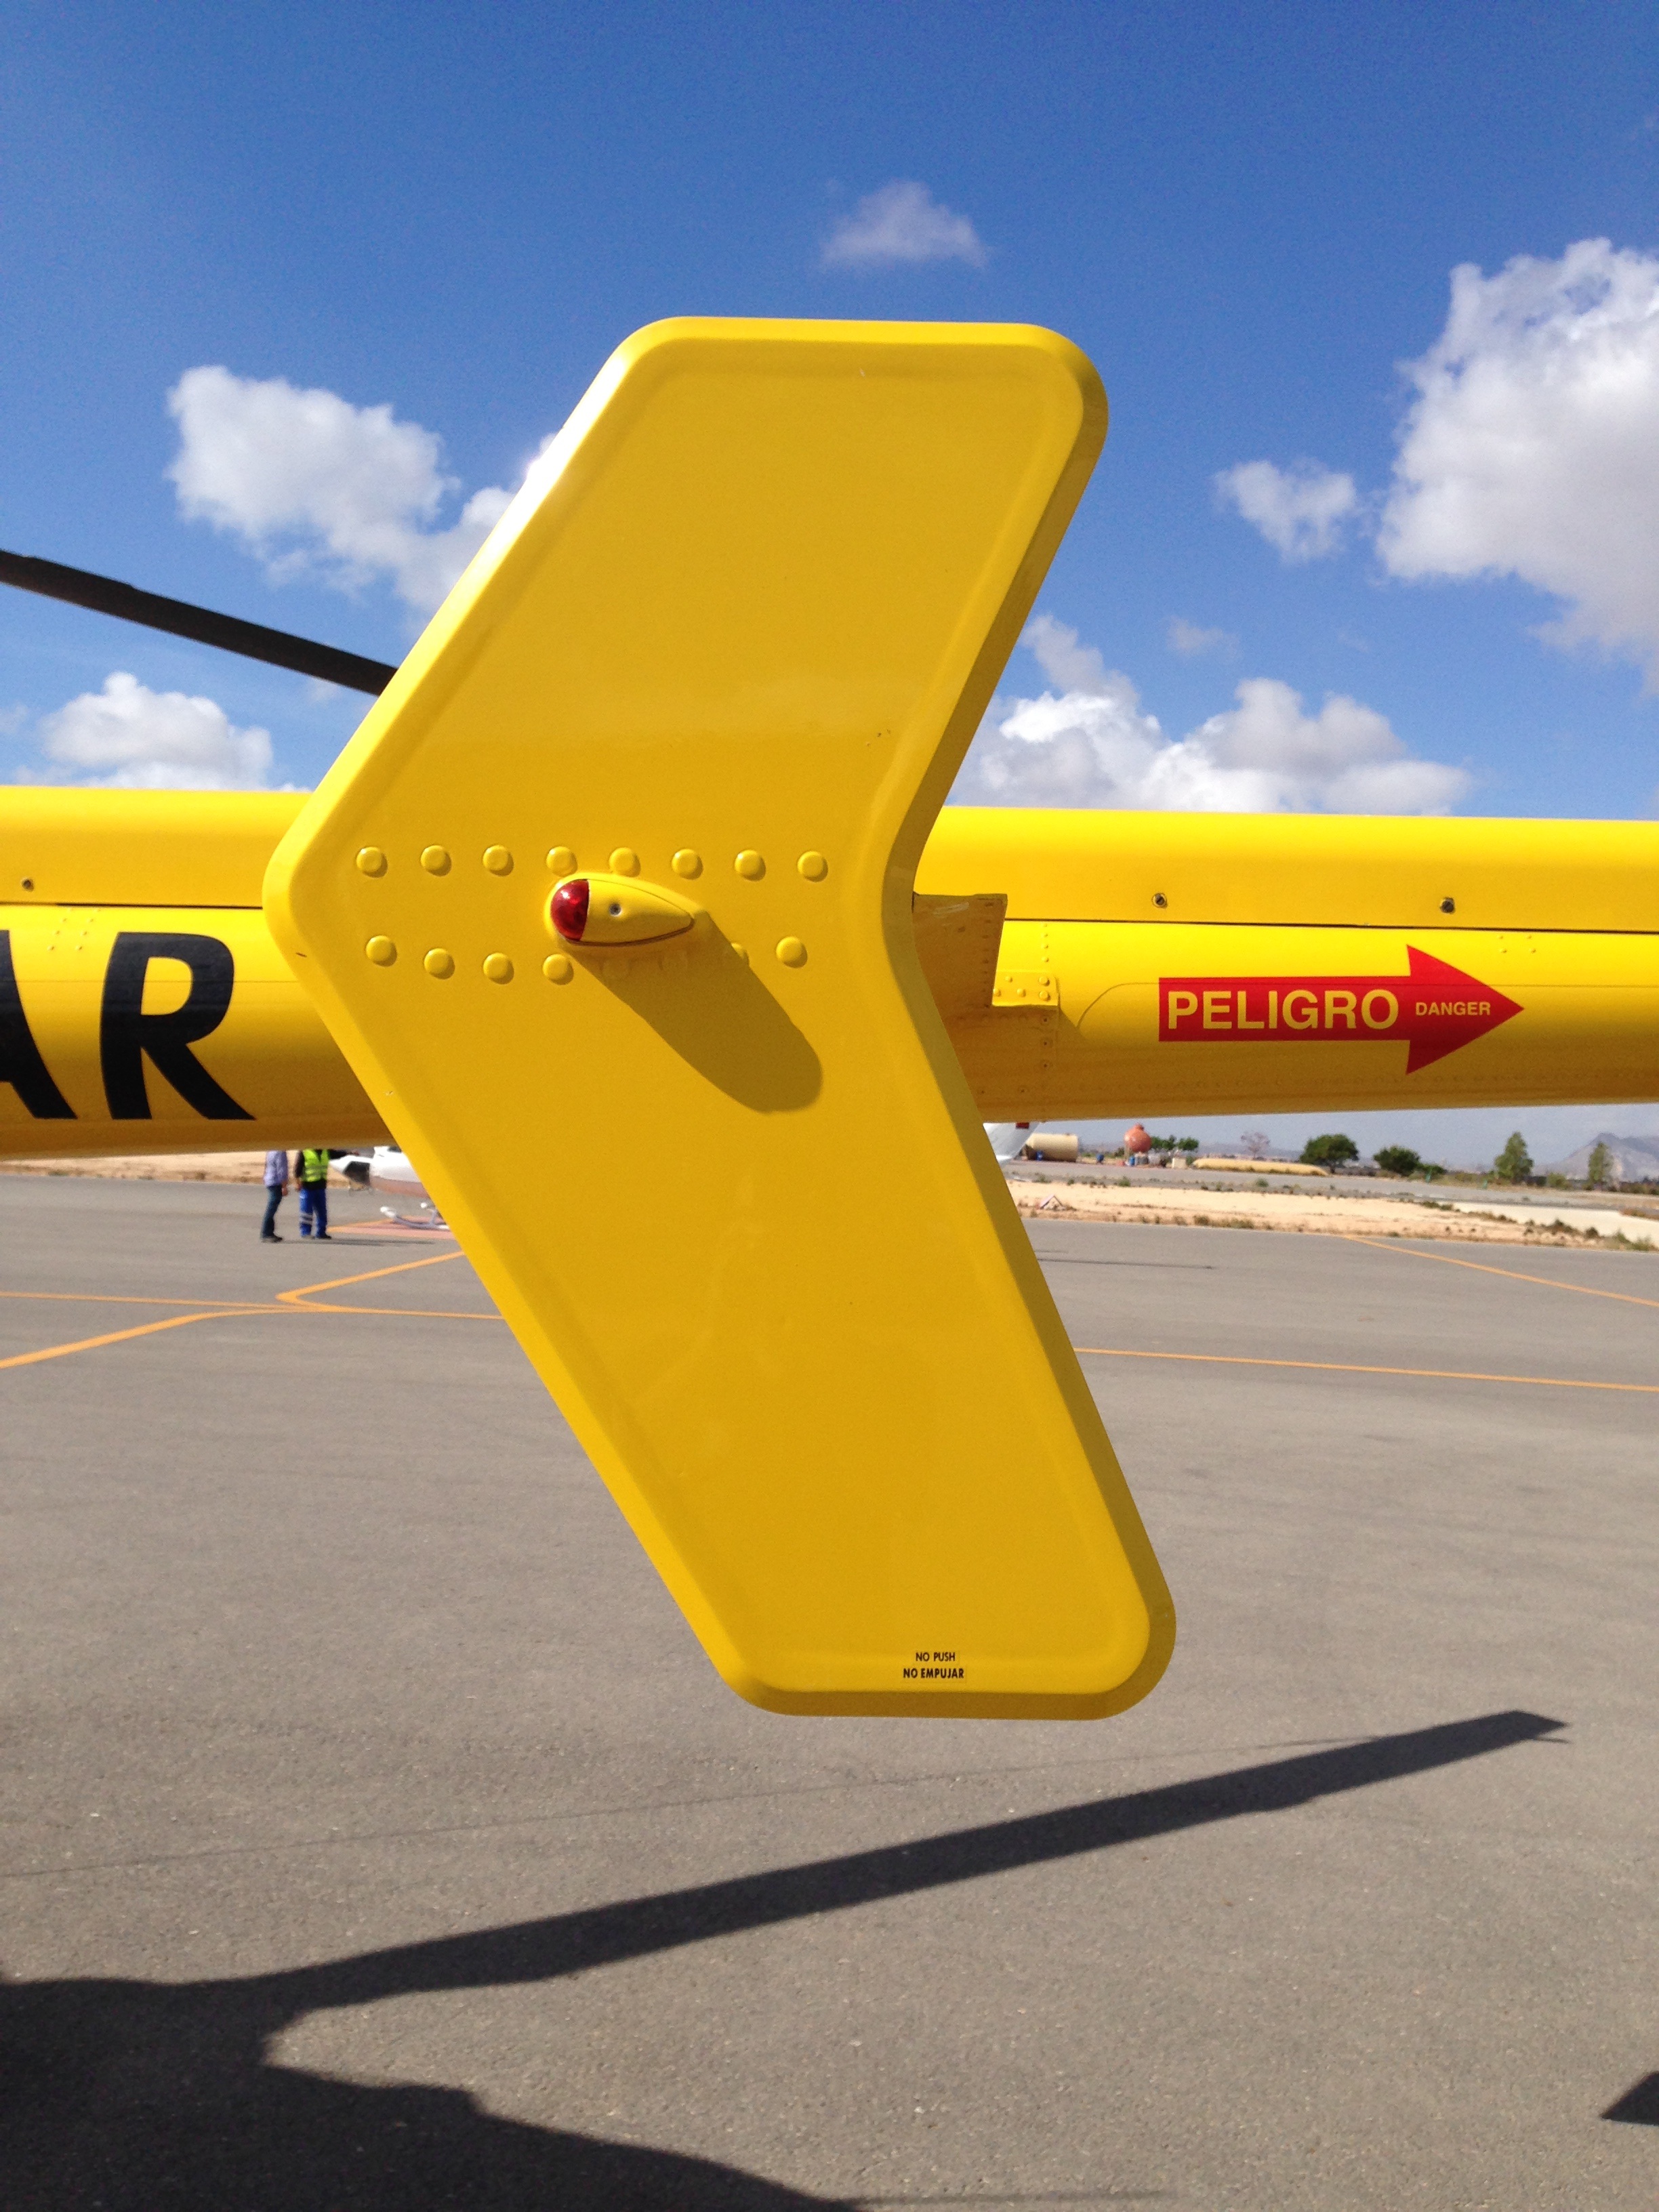
wing, technology, air, flying, airplane, aircraft, transport, vehicle, airline, aviation, flight, yellow, helicopter, glider, chopper, light aircraft, model aircraft, monoplane, atmosphere of earth, propeller driven aircraft, piper j 3 cub